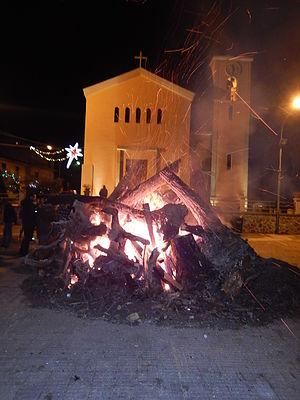
Le feu de Noël est une tradition présente dans plusieurs régions de France et d'Europe.